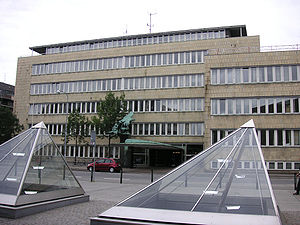
Det Kongelige Danske Musikkonservatorium
Det Kgl. Danske Musikkonservatorium nuværende adresse på Rosenørns Allé i Radiohuset
Det Kongelige Danske Musikkonservatorium er et dansk musikkonservatorium, der blev grundlagt i 1867 og indtil 1902 hed Københavns Musikkonservatorium. Fra 1949 har den danske stat stået for driften.